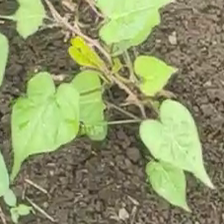
Weed species: Obscure_morning _glory(Ipomoea obscura)